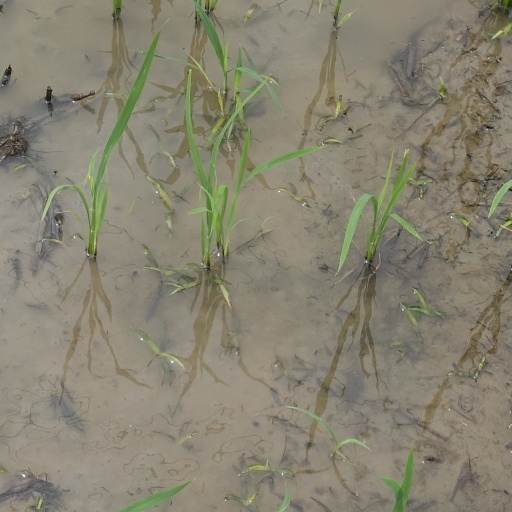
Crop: rice